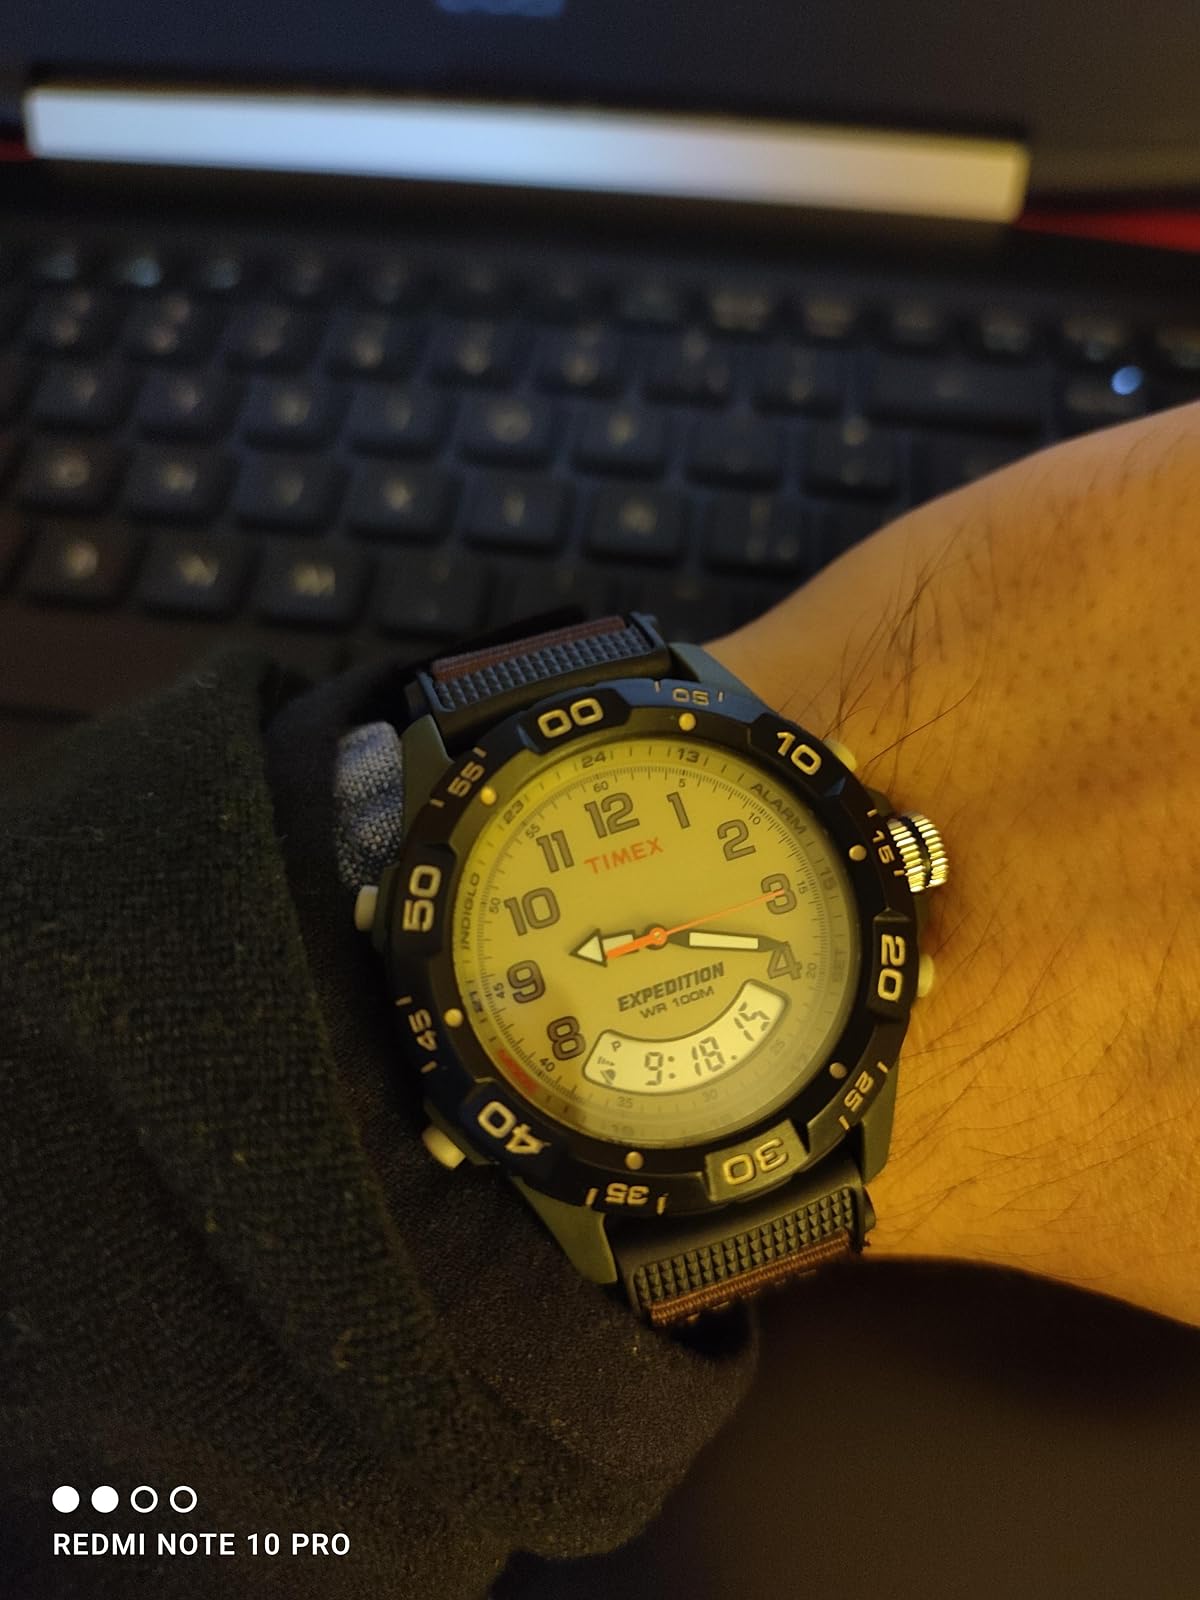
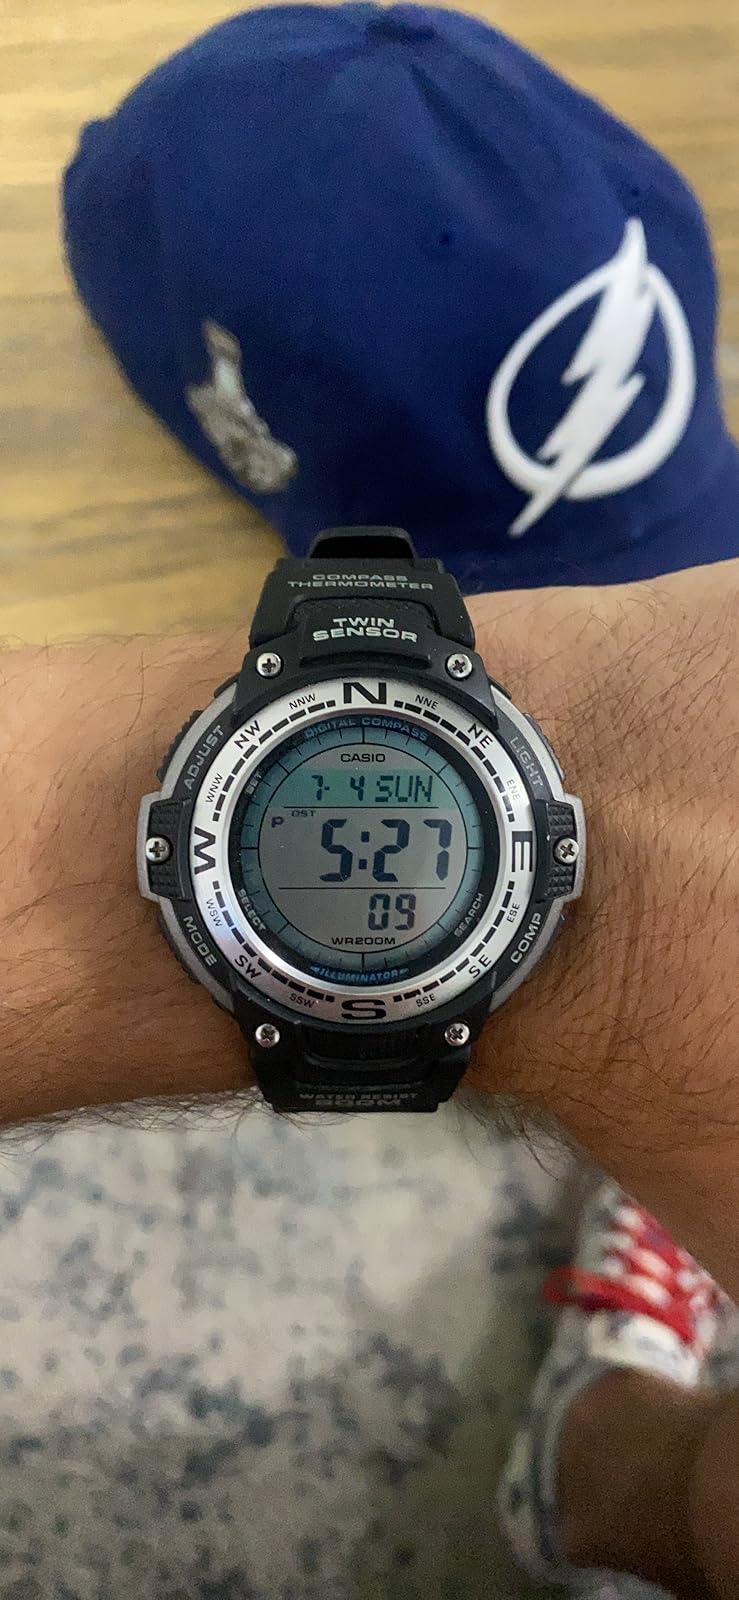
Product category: accessories_watch
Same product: no